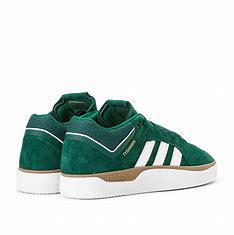
Brand: Adidas
Model: Tyshawn